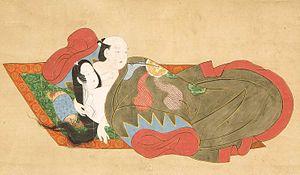
Le maître de Kanbun est un peintre japonais d'estampes sur bois et mentor de Hishikawa Moronobu, lequel est généralement considéré comme étant le créateur du genre ukiyo-e.